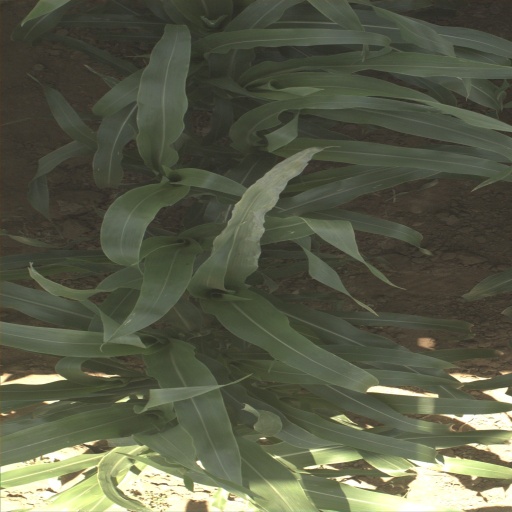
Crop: sorghum